Antonio Molina (composer)

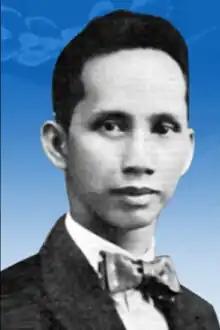
Antonio Molina from the Order of National Artists (NCCA)

Antonio Jesús Naguiat Molina (December 26, 1894 – January 29, 1980) was a Filipino composer, conductor and music administrator. He was named a National Artist of the Philippines for his services to music.